List of Filipino inventions and discoveries

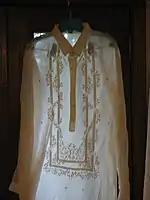
A "barong tagalog" placed against the light, showing the translucency of the fabric

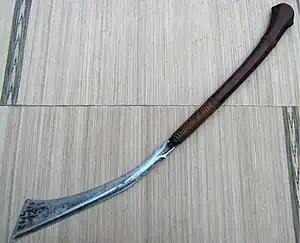
"Panabas" is a curved-blade weapon.

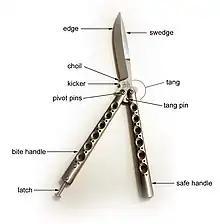
Balisong

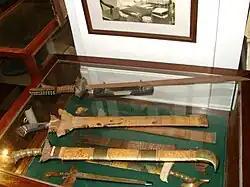
A "kampilan" hilt is sometimes wrapped with rattan to improve the grip. The two holes on the crossguard are where the metal "staples" (C- or U-shaped) go, as additional protection for the wielder's hand.

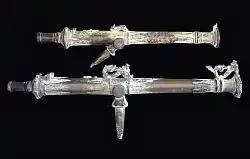
Two "lantakas"

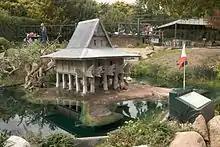
A model of a Torogan

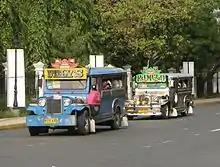
Jeepneys around Manila

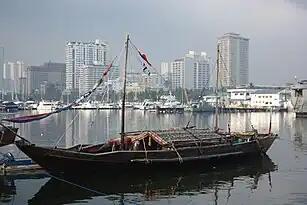
The balangay replica docked at CCP Harbor Manila after its South East Asian expedition

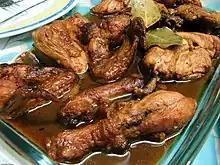
Chicken adobo

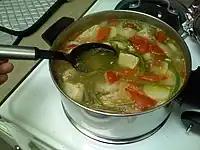
Sinigang

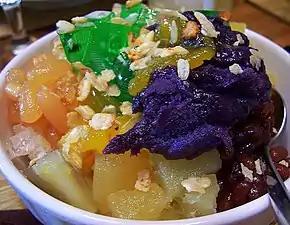
a bowl of Halo-halo.

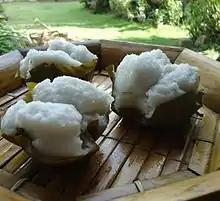
Puto wrapped in a banana leaf.

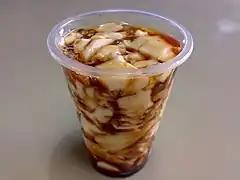
A cup of Taho

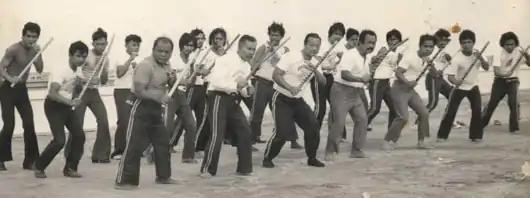
Eskrima masters along with students in Cebu City

The "Eskrima", "Arnis", and "Kali" are umbrella terms for the traditional martial arts of the Philippines ("Filipino Martial Arts," or FMA) that emphasize weapon-based fighting with sticks, knives and other bladed weapons, and various improvised weapons. It is also known as "Estoque" (Spanish for rapier), "Estocada" (Spanish for thrust or stab) and "Garrote" (Spanish for club). In Luzon they may go by the name of "Arnis de Mano", "Pananandata" (use of weapons), "Sinawali" (Pampanga, "to weave"), "Sitbatan" (Pangasinan), "Didya" and "Kabaroan" (Ilocos region). In the Visayas and Mindanao, these martial arts have been referred to as "Eskrima", "Kali", "Kaliradman", "Pagaradman" and "Kalirongan". Kuntaw and Silat are separate martial arts that have been practiced in the islands. It also includes hand-to-hand combat, joint locks, grappling, and weapon disarming techniques. Although in general, emphasis is put on weapons for these arts, some systems put empty hands as the primary focus and some old school systems do not teach weapons at all.